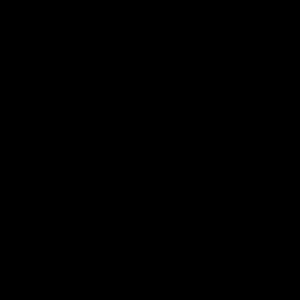
Le radical 10 qui signifie jambes est un des 214 radicaux de Kangxi.